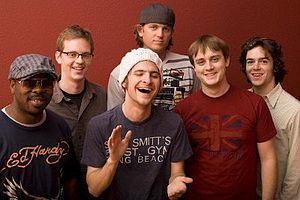
Snarky Puppy est un groupe de fusion instrumentale basé à Brooklyn, dont le leader est le compositeur, producteur et bassiste Michael League.